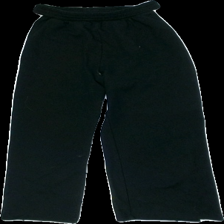
View: front
Type: Trousers
Category: Children
Brand: Lindex
Brand text on label: Kids
Colors: Black, White
Material: 100% viscose
Pattern: Striped
Cut: Regular, Loose
Size: 134
Damage: pulled thread
Price range: 50-100
Recommended usage: Recycle